Zhangheotherium

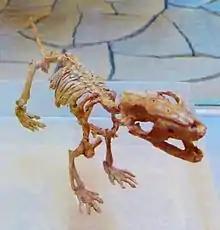
Reconstructed skeleton

"Zhangheotherium" is one of several extinct mammals reported to bear a spur-like bone in the ankle. This may have had venomous capabilities, similar to the spur seen in males of the modern platypus. A 2015 study argued that "Zhangheotherium" led a possibly scansorial lifestyle, possessing long hindlimbs and a large plantar area on the foot, both optimal for climbing. A probable tyrannosauroid specimen GMV 2124 (also known as NGMC 2124), previously attributed to "Sinosauropteryx", contained two jaws of "Zhangheotherium" in its stomach region. Thus, it seems to have preyed on this primitive mammal, possibly on a regular basis.